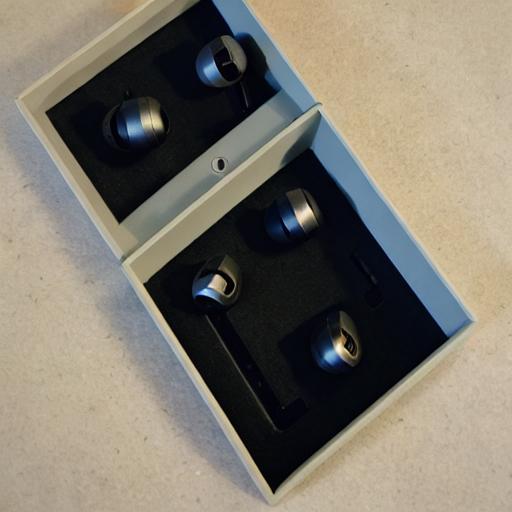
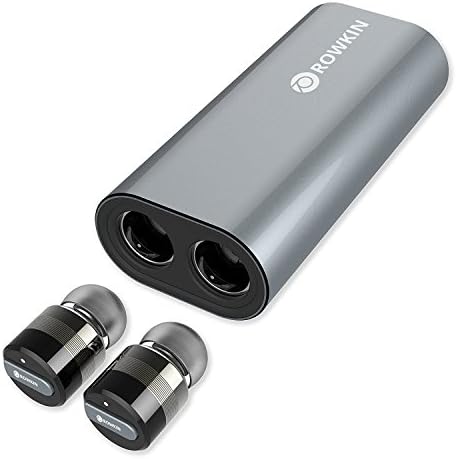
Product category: headphones
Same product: no